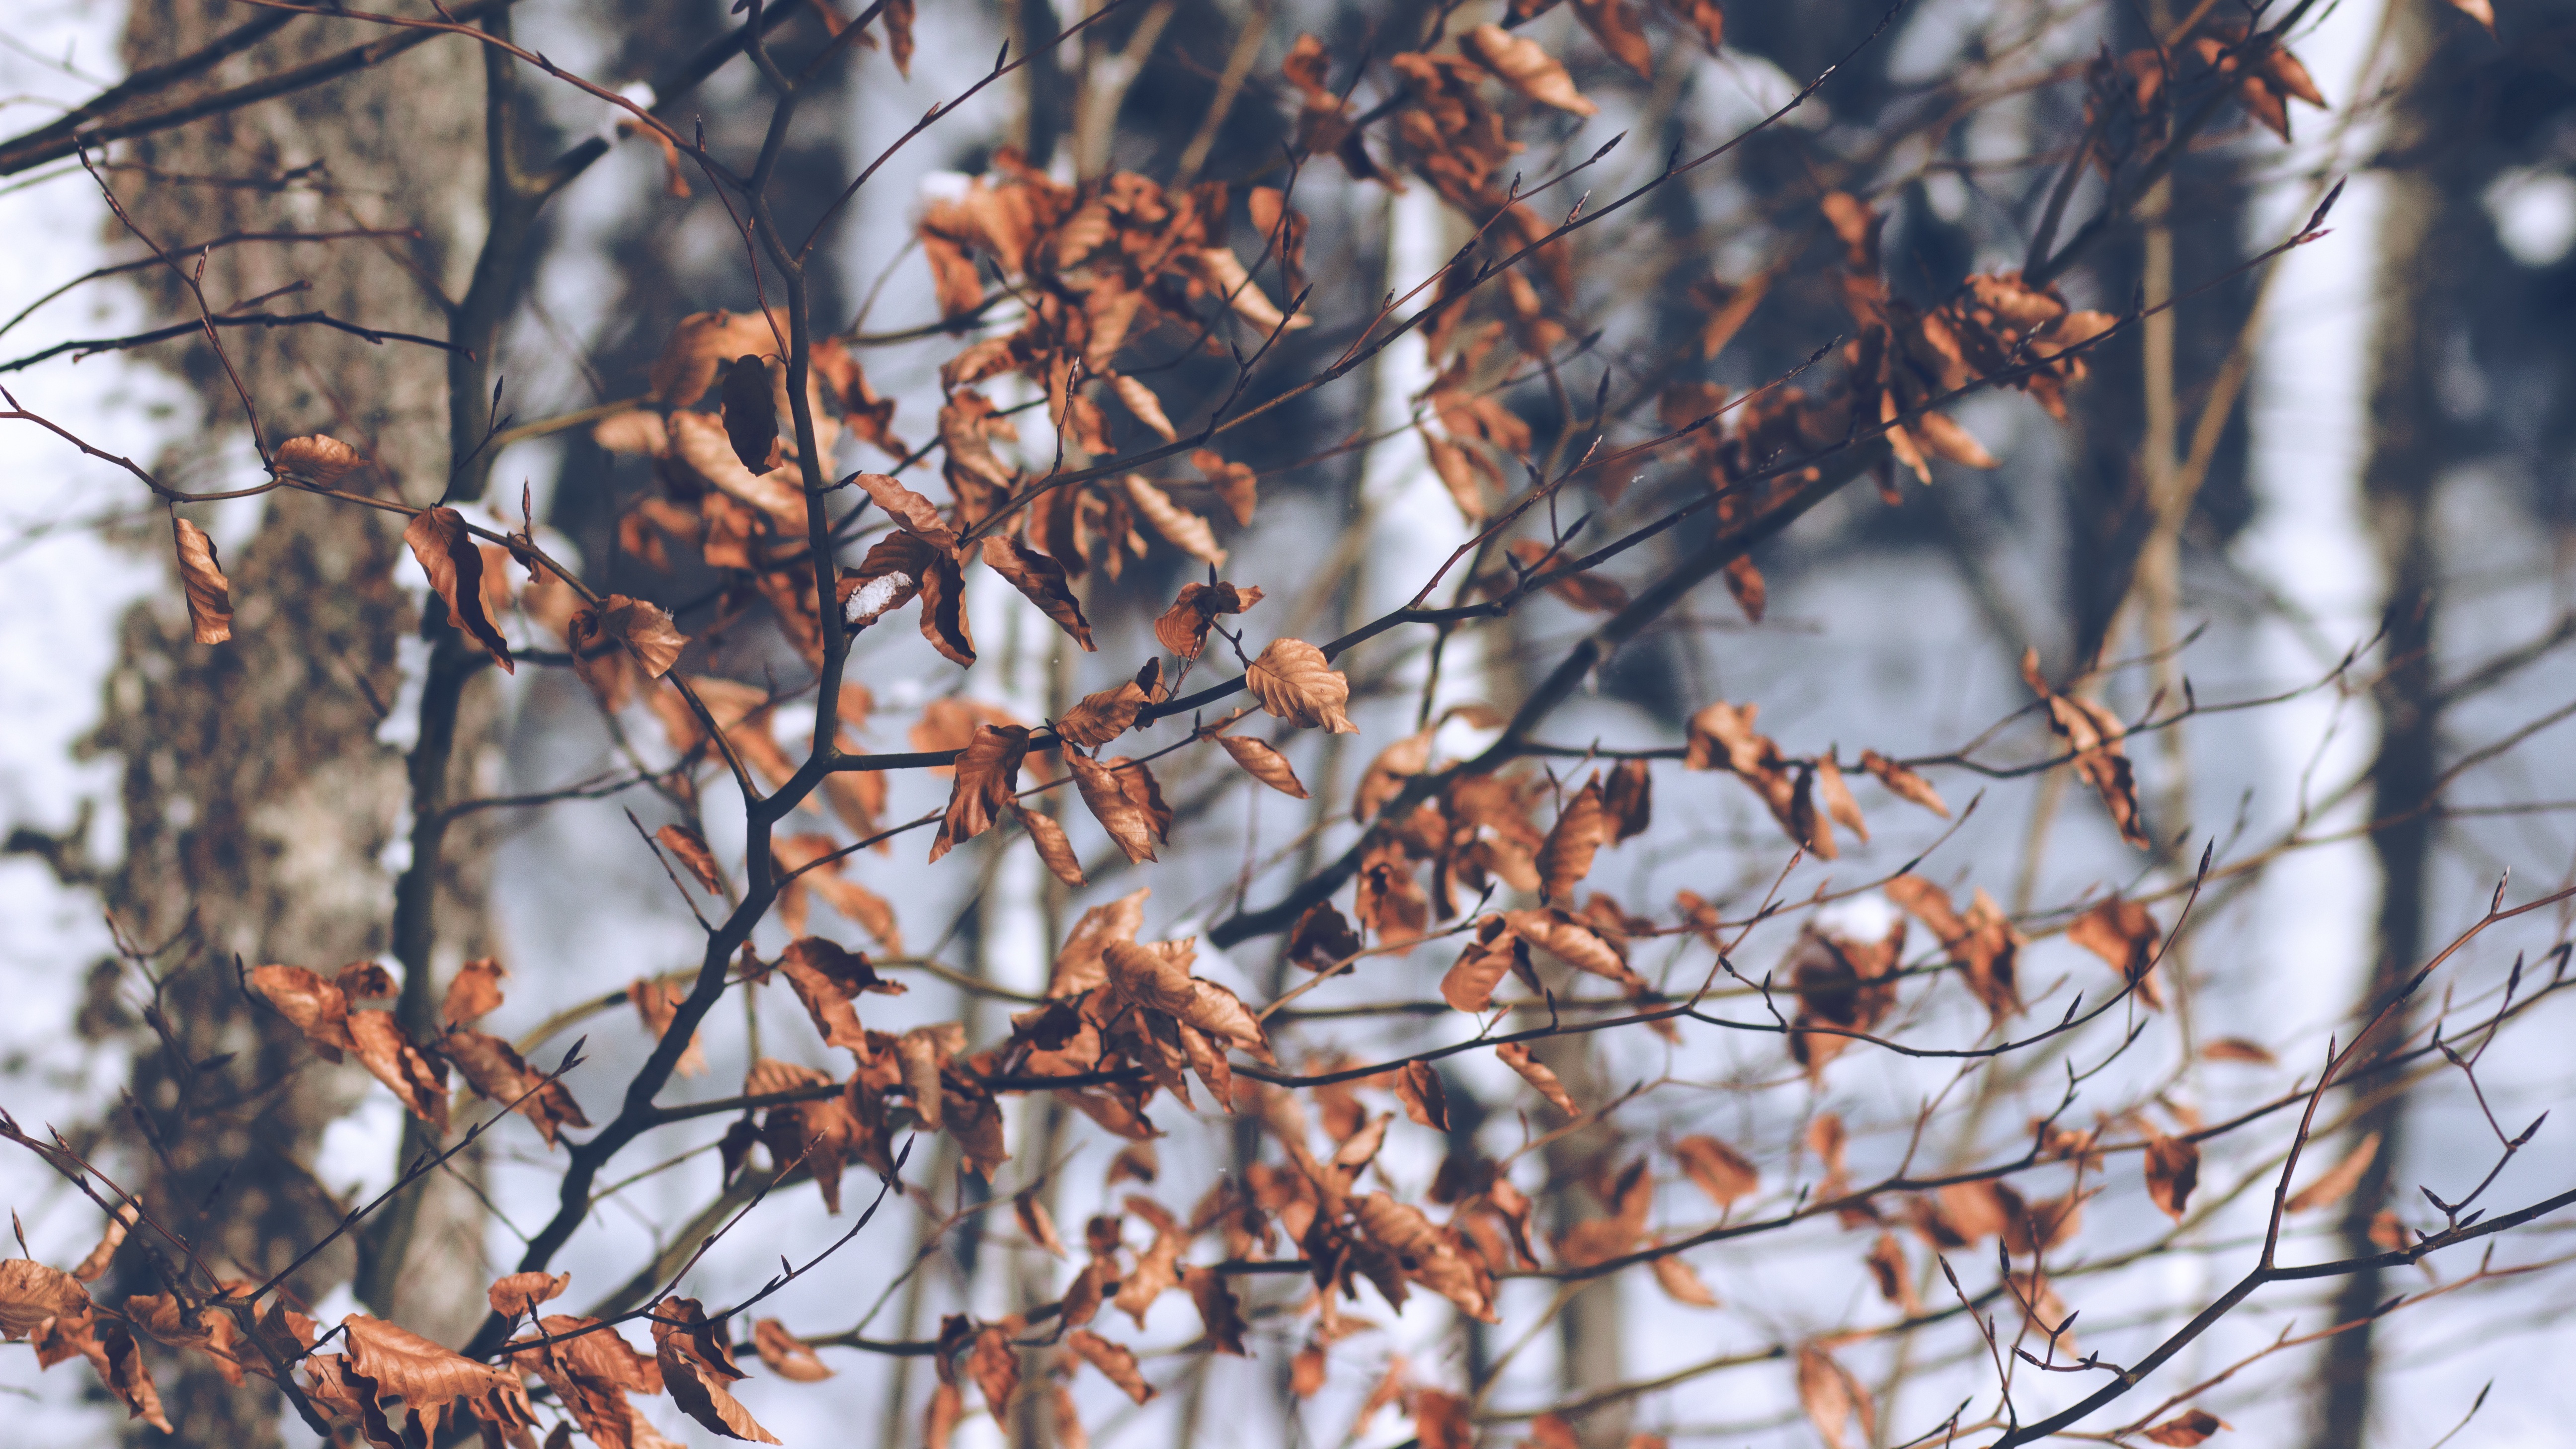
tree, nature, branch, snow, winter, plant, leaf, fall, frost, foliage, spring, autumn, season, twig, leaves, outdoors, twigs, branches, seasonal, change, autumn leaves, woody plant